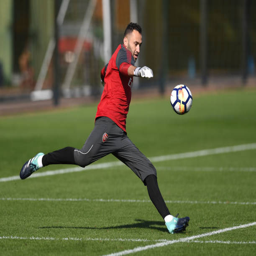
football player during a training session .